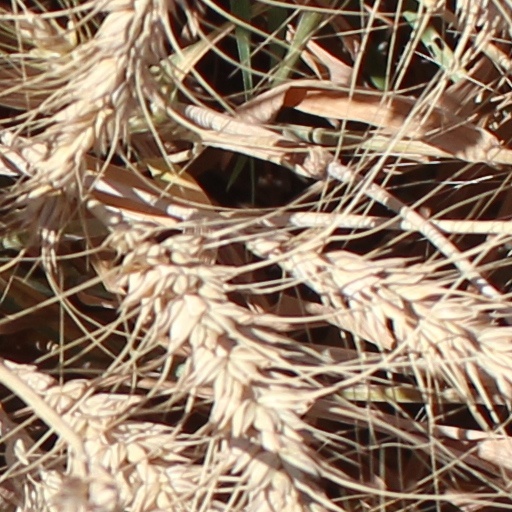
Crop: wheat